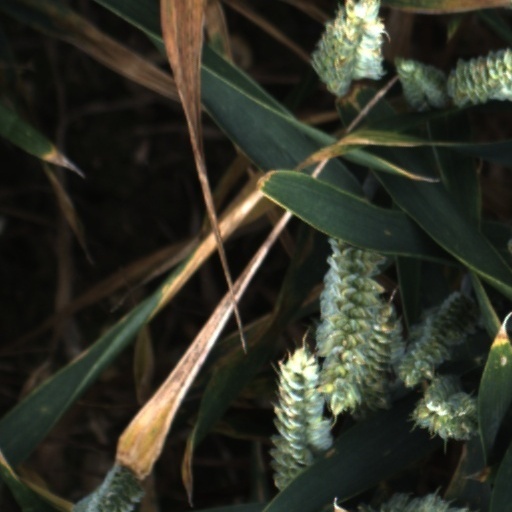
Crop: wheat